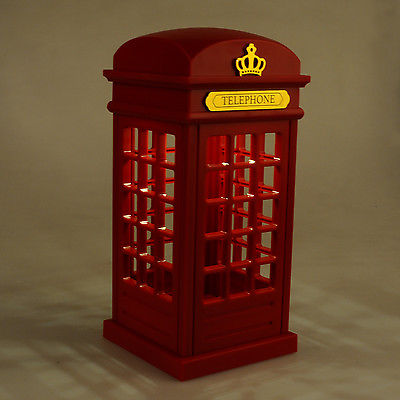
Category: lamp